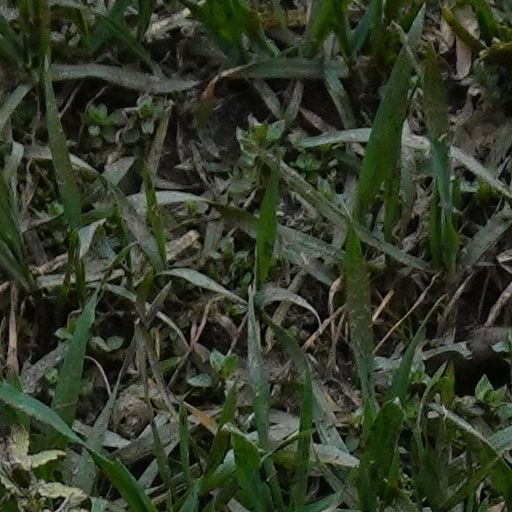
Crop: wheat